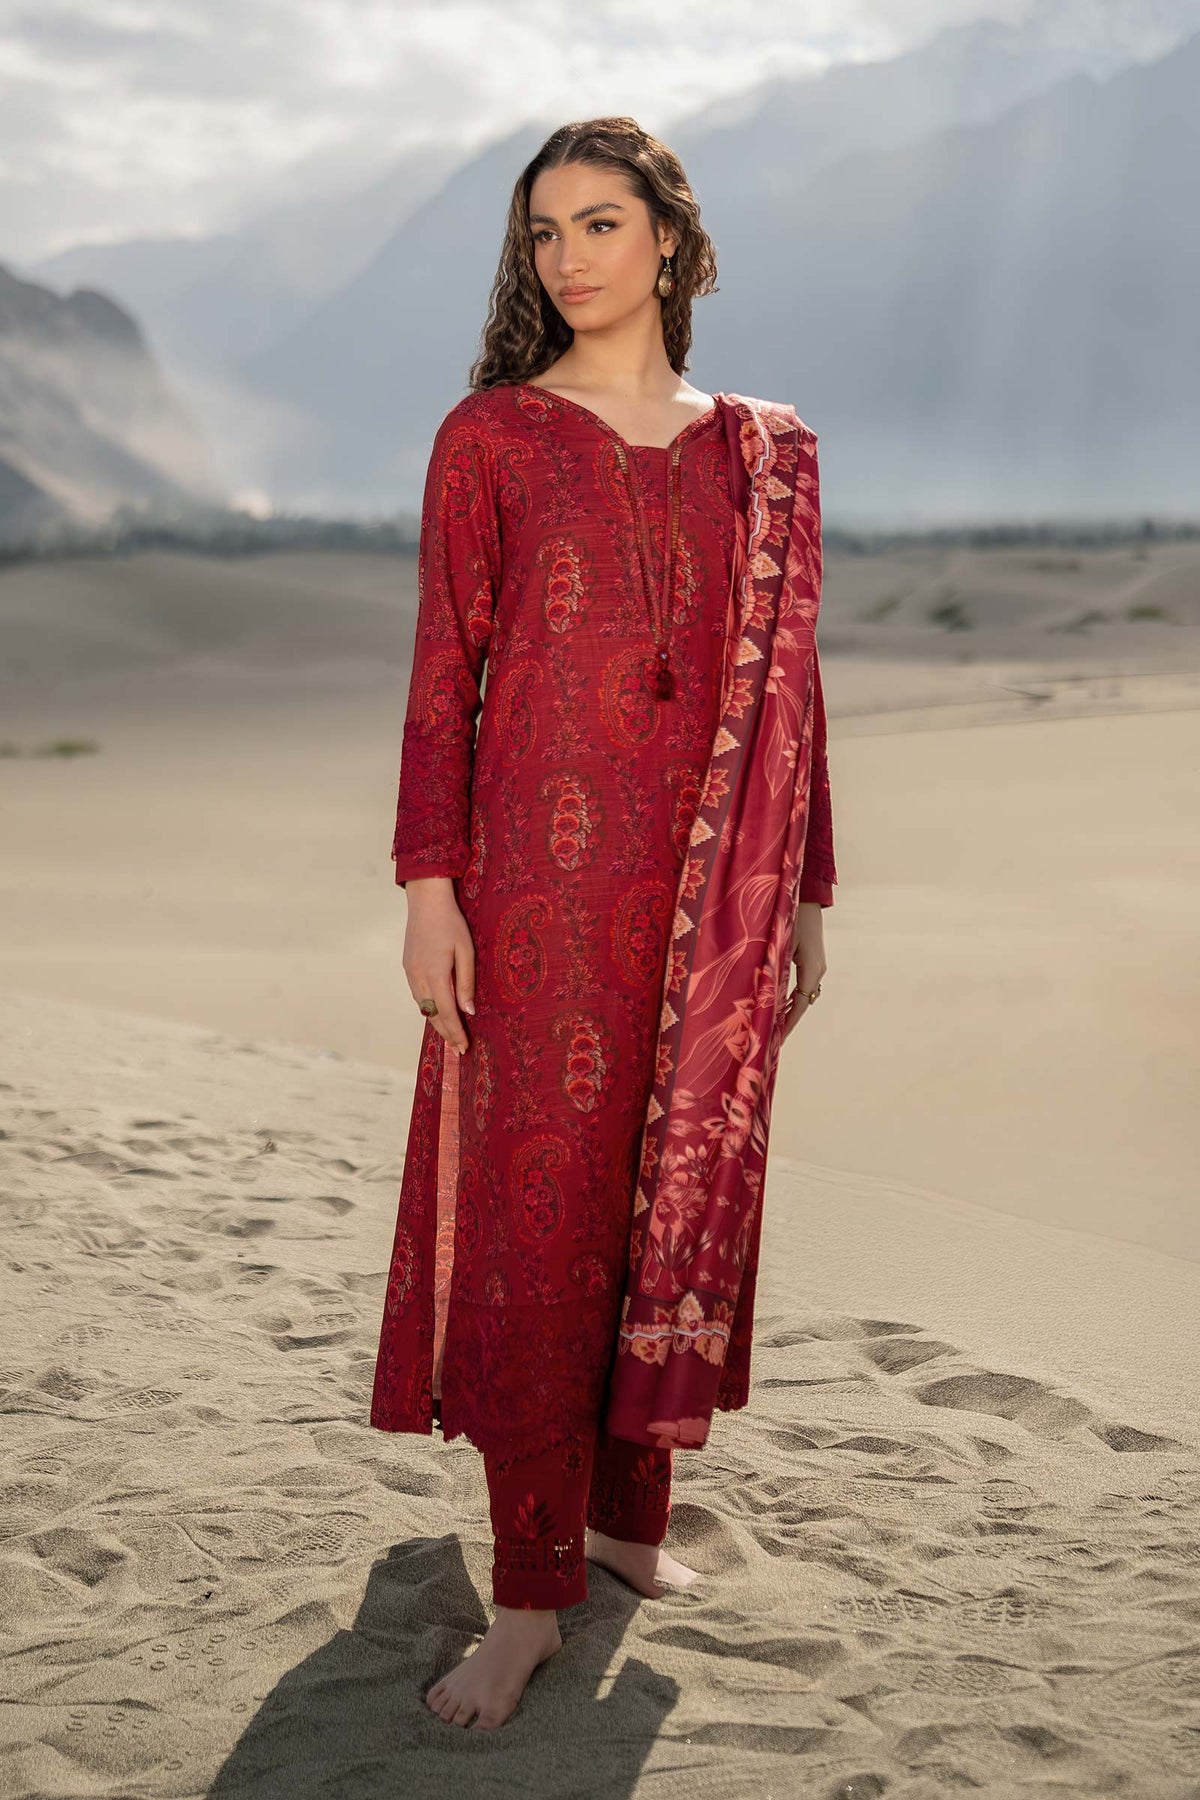
burgundy kashmir print suit